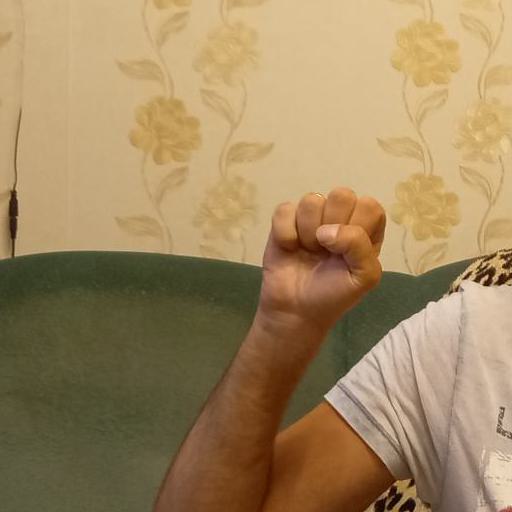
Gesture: fist